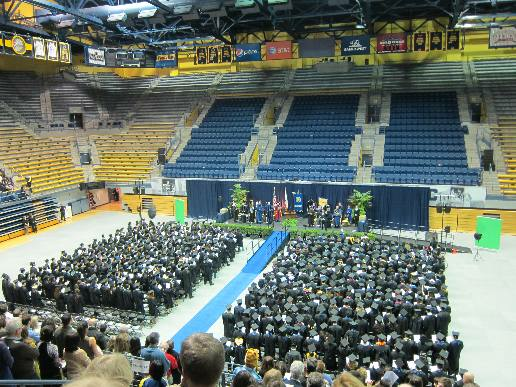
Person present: Yes